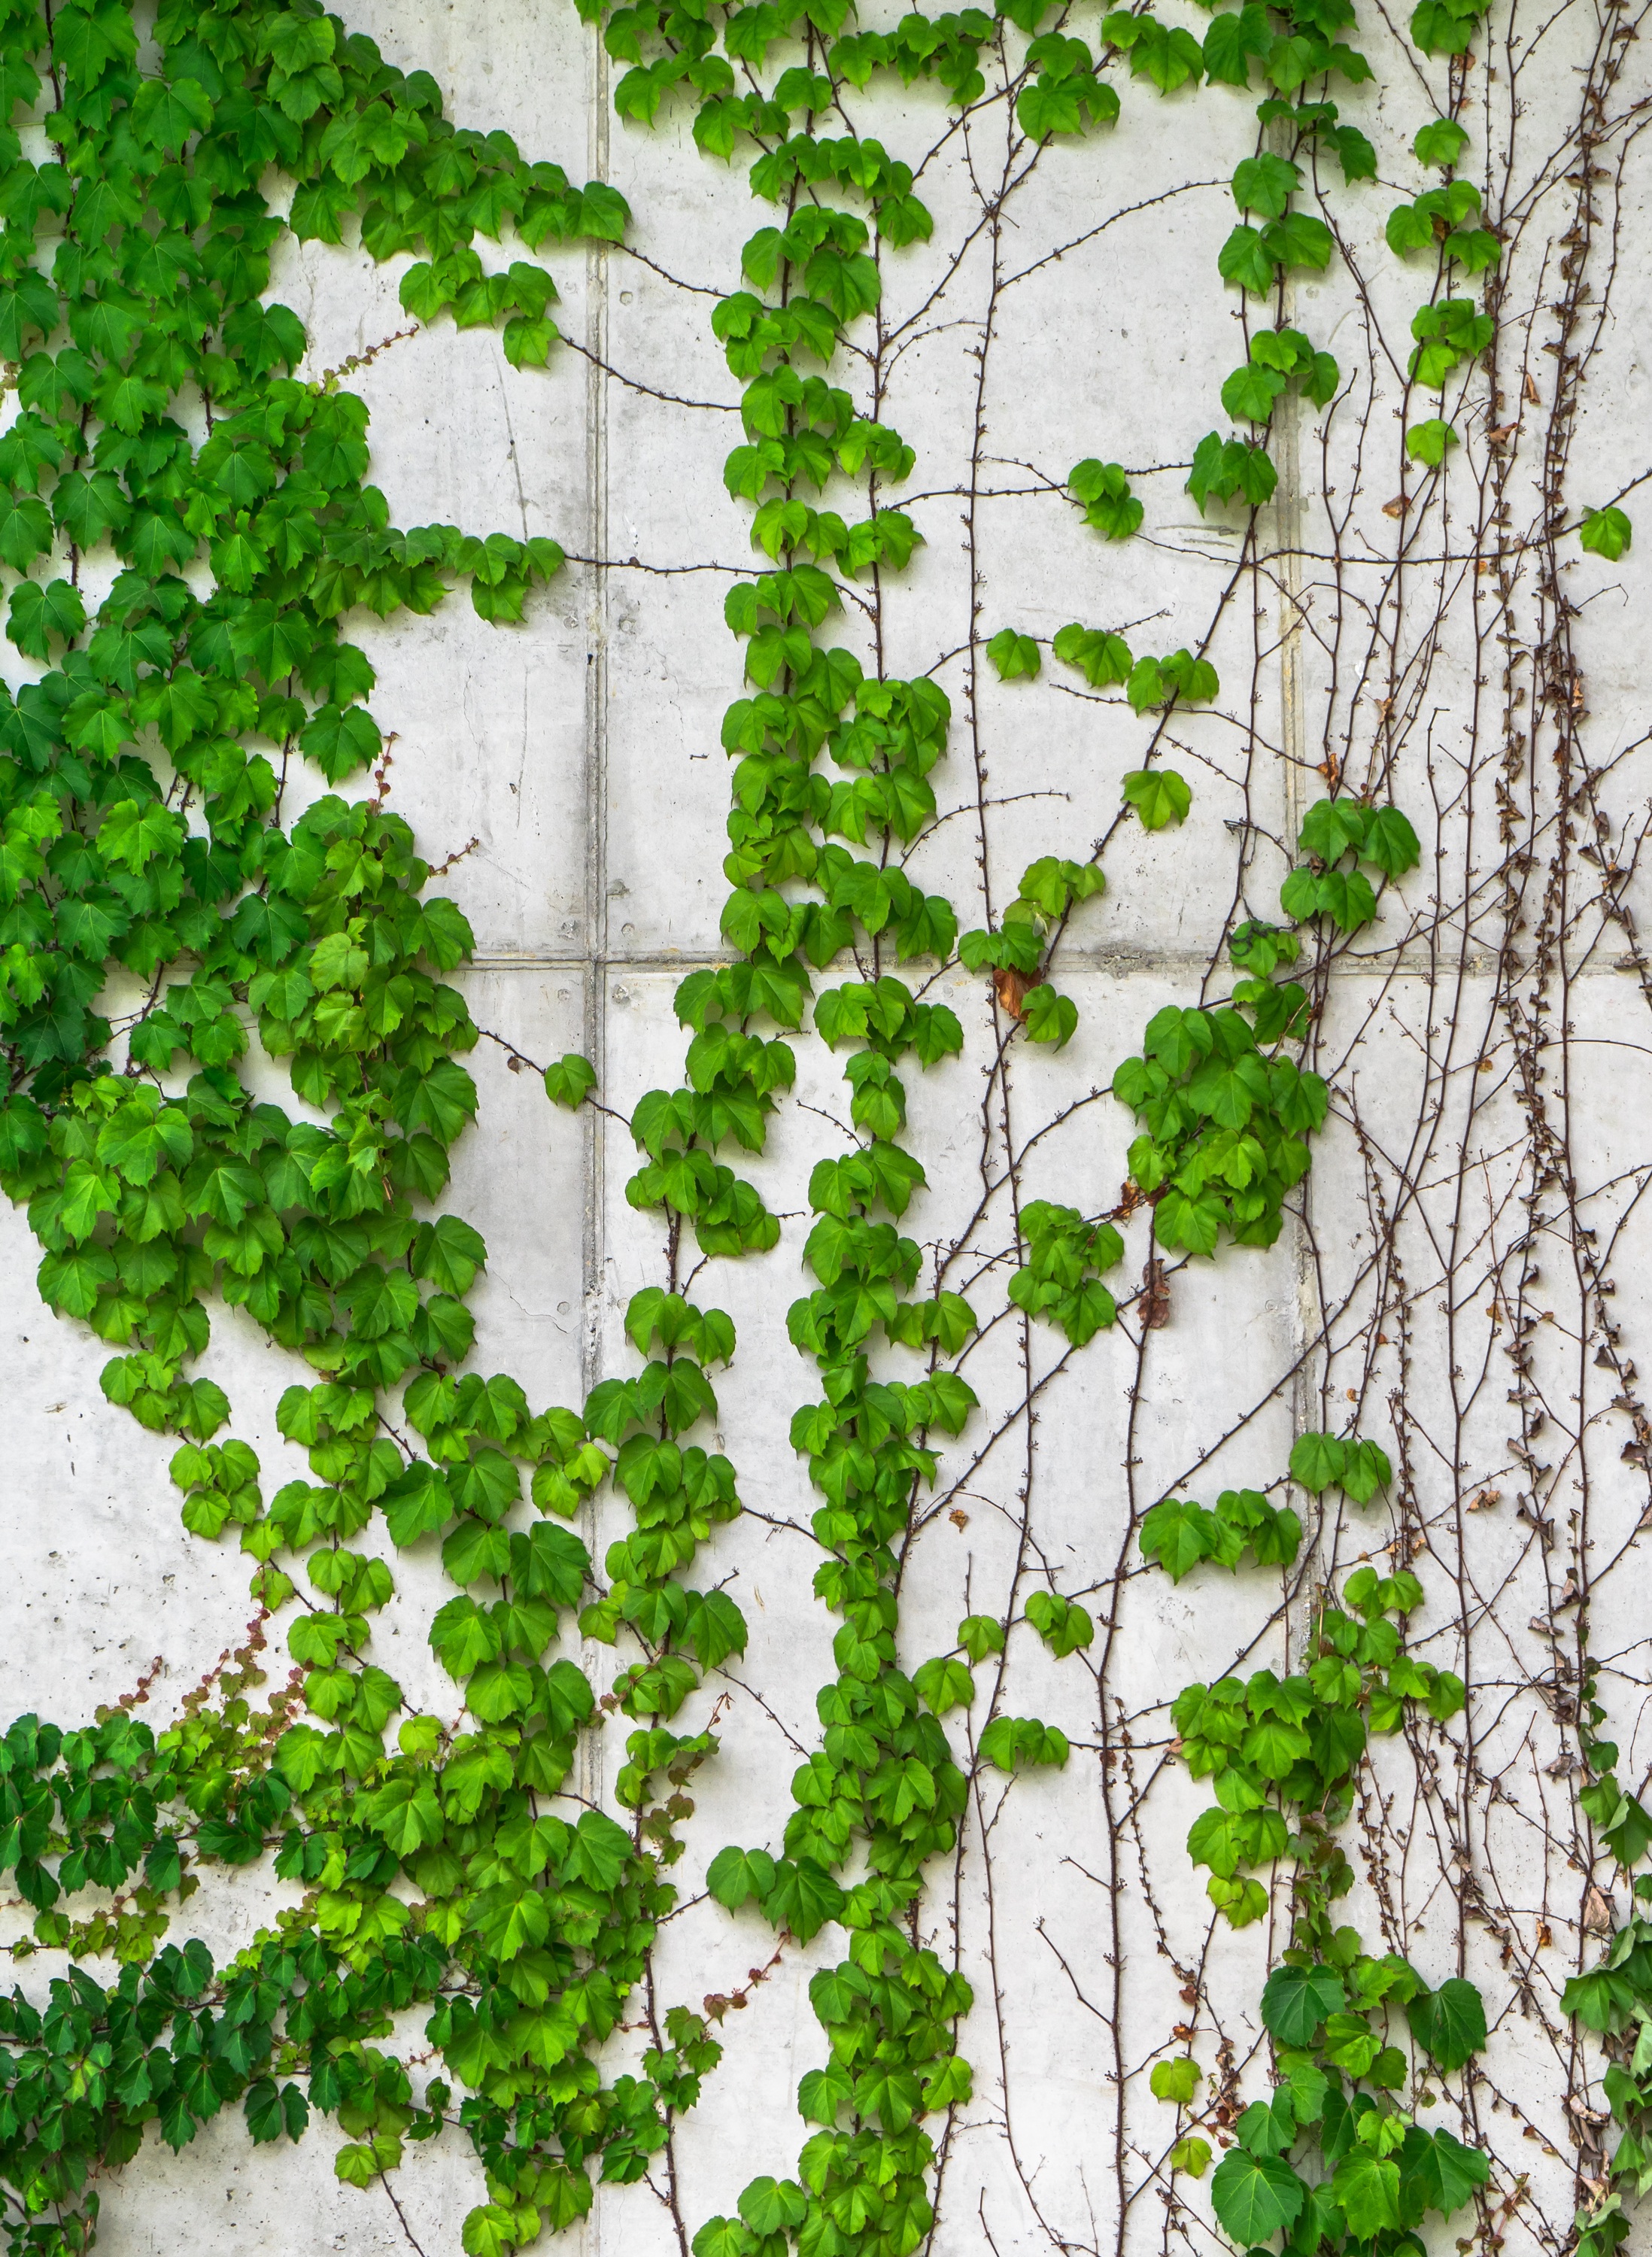
tree, nature, branch, abstract, plant, vine, leaf, flower, wall, spring, green, herb, produce, birch, ivy, botany, plants, grey, shrub, the leaves, flowering plant, state of the union, damme, hwalyeob, annual plant, woody plant, land plant, apiales